Denisa Rohanová

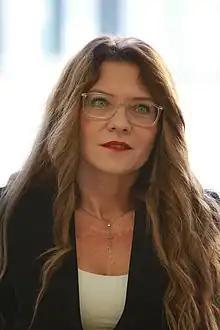

Denisa Rohanová, née Nepovímová, (born 16 April 1975 in Pardubice) is a Czech activist who focuses on helping people in debt and in Distraint. Since 2017, she has been the President of the Czech Association of Debtors.